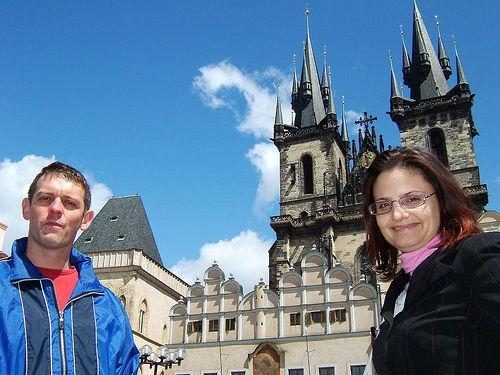
Weather: sun or clear